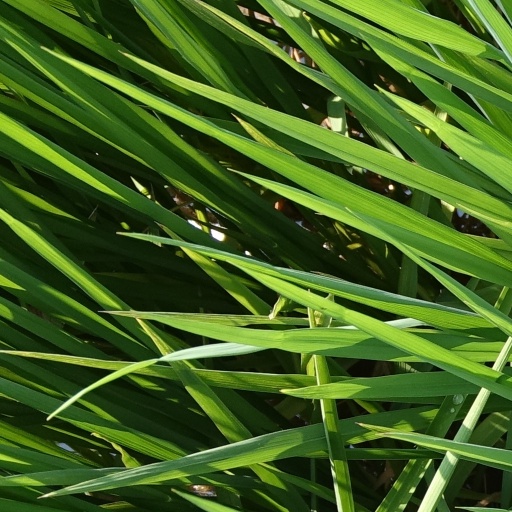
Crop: rice